Private NanShan Senior High School

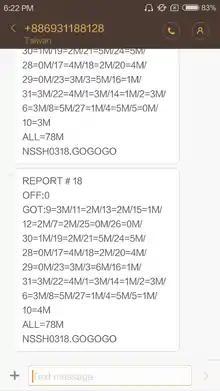
SMS sent in NSSH straight Upper cup during MRT City Scavenger Hunt

Year 9 straight-uppers are obligated to participate in the house system. Starting with an initial 6 houses in 2010, this was later increased to 8 and then 10 to cope with the growth in the number of students. However, in 2015, the number of straight-uppers was reduced so the Brown and Grey houses were deactivated. In 2016–17, the number of students increased drastically. Thus, not only were the two previously deactivated houses reactivated, but a brand new house was also established. The school currently has 11 houses: Red Fire, Blue Sea, Green Mountain, Yellow Stone, Black Wind, White Snow, Purple Light, Orange Flower, Brown Bear, Gray Wolf and Gold Hawk. Each house contains seven squads, with five to six members each. The houses compete against each other, following a scoreboard that calculates overall performance throughout the year. The House Leaders are elected according to the squad score. In May, there is a finale camp which determines 30% of the overall score. The champion house of Year 2016–17 was Gray Wolf House, with a narrow margin of 1 point beating runner-up Blue Sea House.